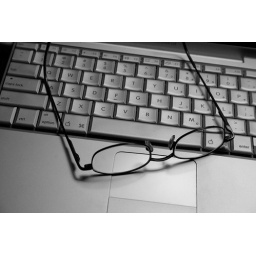
Lit by a desk lamp